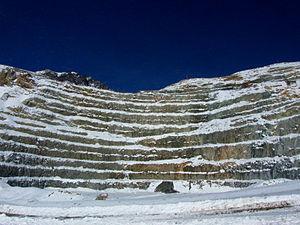
La mine d'Andina ou mine de Sur Sur est une mine à ciel ouvert de cuivre située au Chili à 65 km au nord-est de Santiago. Elle est composée de deux parties la mine de Los Bronces, ou mine de La Disputada détenue à 50,1 % par Anglo American, à 20,4 % par Mitsubishi et à 29,3 % par une coentreprise entre Codelco et Mitsui. L'autre partie appartenant à Codelco.
Codelco est une entreprise détenue à 100 % par l'État chilien. C'est le plus grand producteur de cuivre au monde avec des réserves pour 200 ans. Codelco produit en 2015 11 % du volume annuel mondial de minerai, avec une production de 910 000 tonnes. Une étude de la banque américaine Goldman Sachs en janvier 2006 a estimé la valeur de l'entreprise entre 24,5 et 27,5 milliards de dollars américains. Le produit principal de Codelco est le cuivre raffiné sous la forme de cathodes de cuivre dont la pureté est supérieure à 99,99 %.